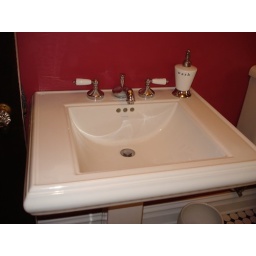
sink in upstairs bath